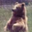
Label: bear